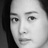
Emotion: neutral